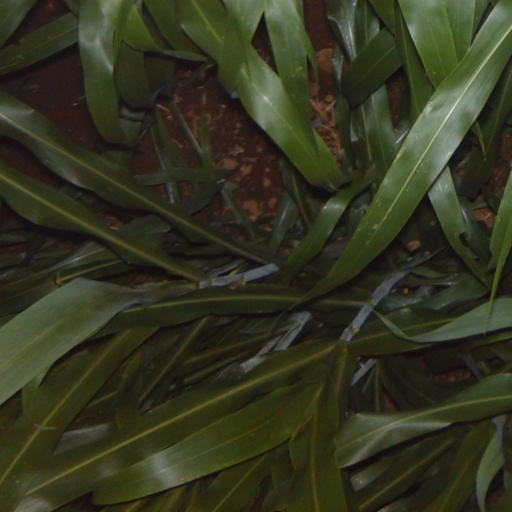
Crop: sorghum